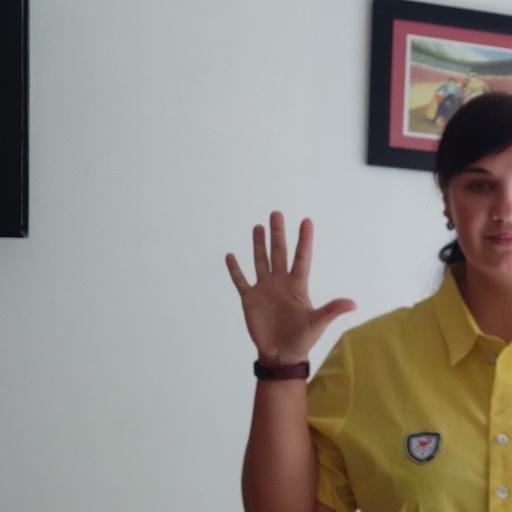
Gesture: palm